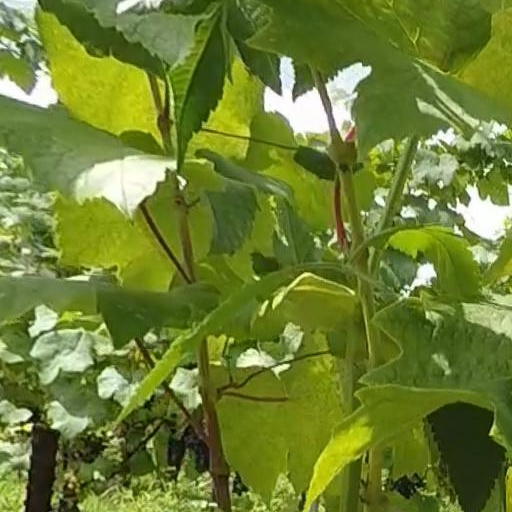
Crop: grape